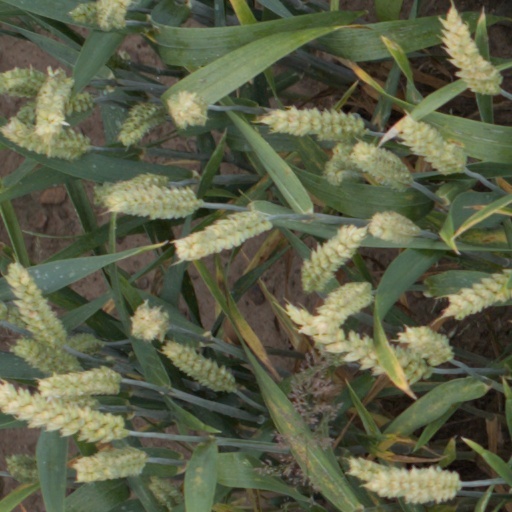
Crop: wheat